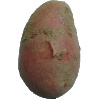
Label: Potato Red 1